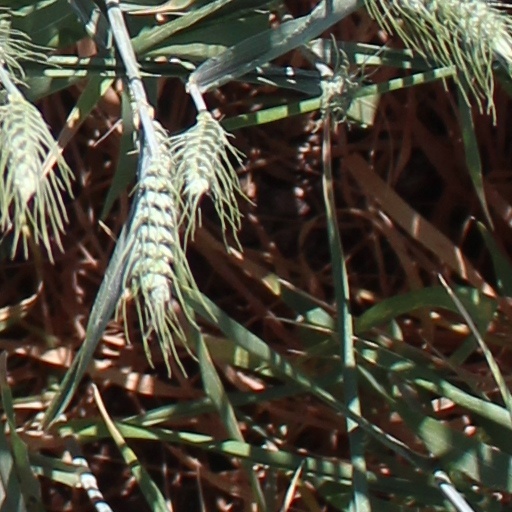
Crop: wheat